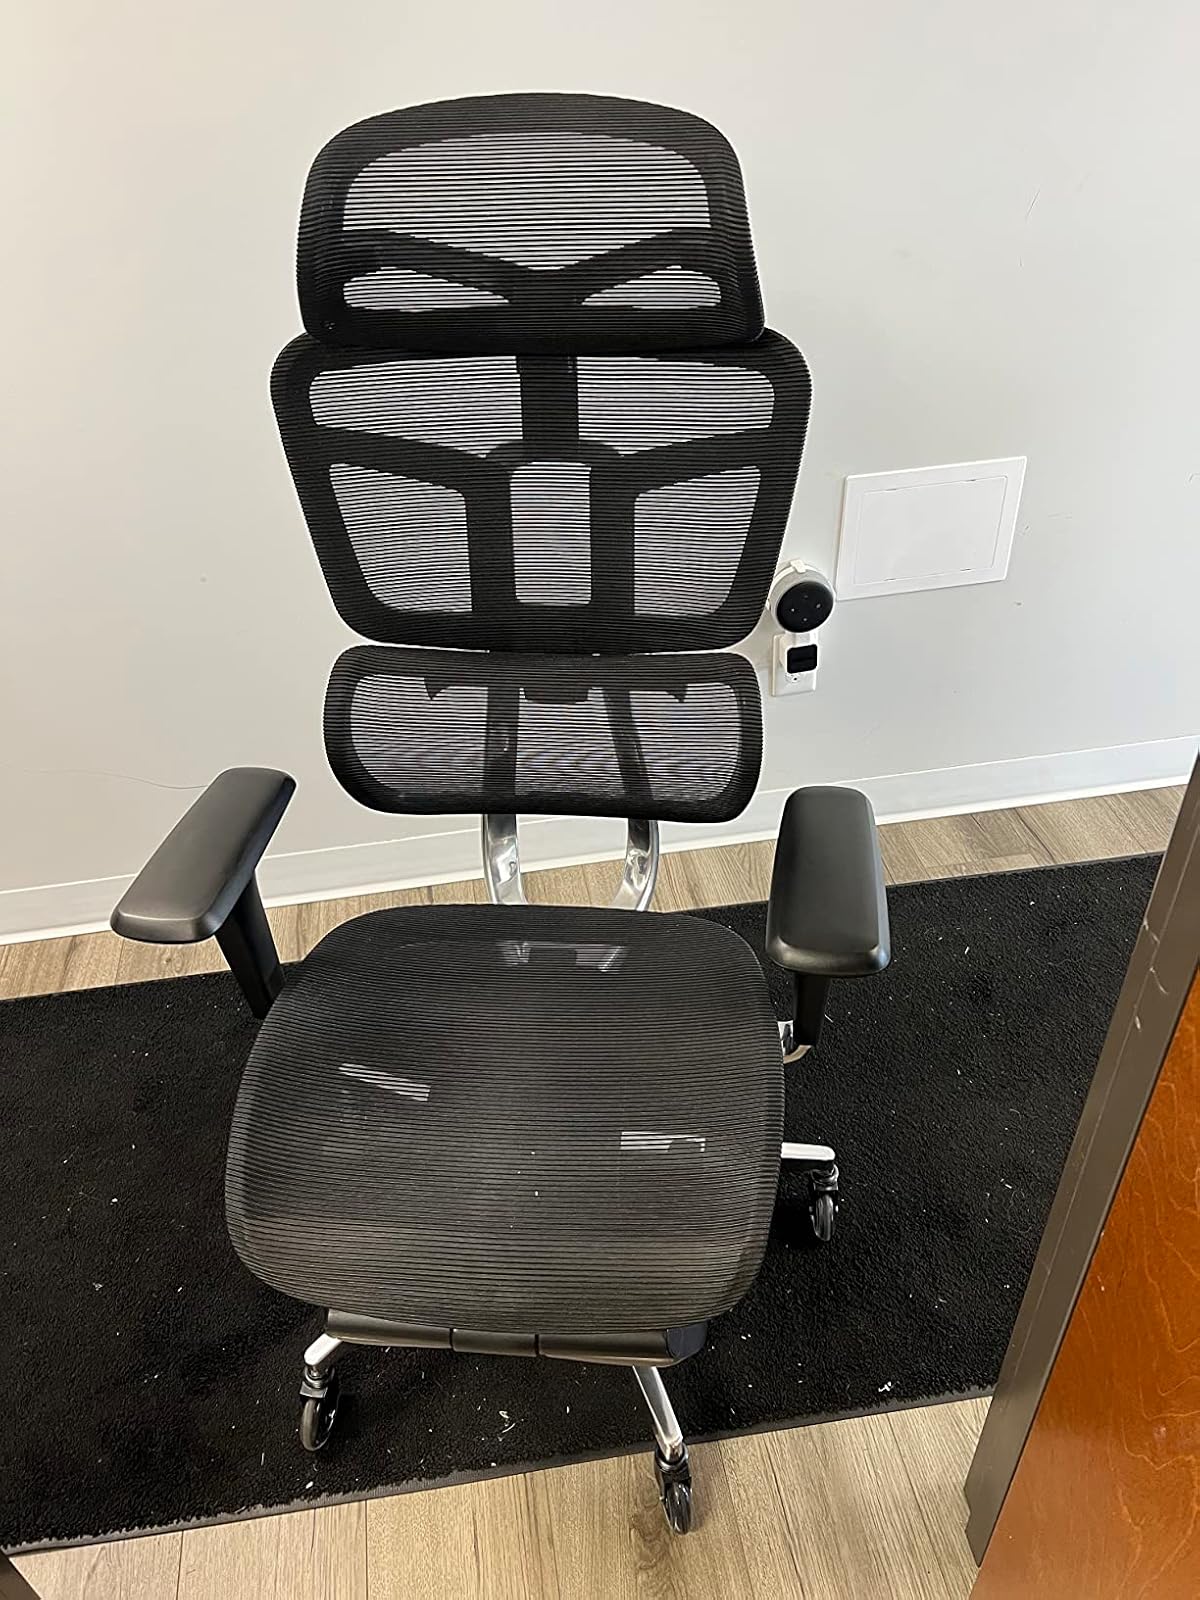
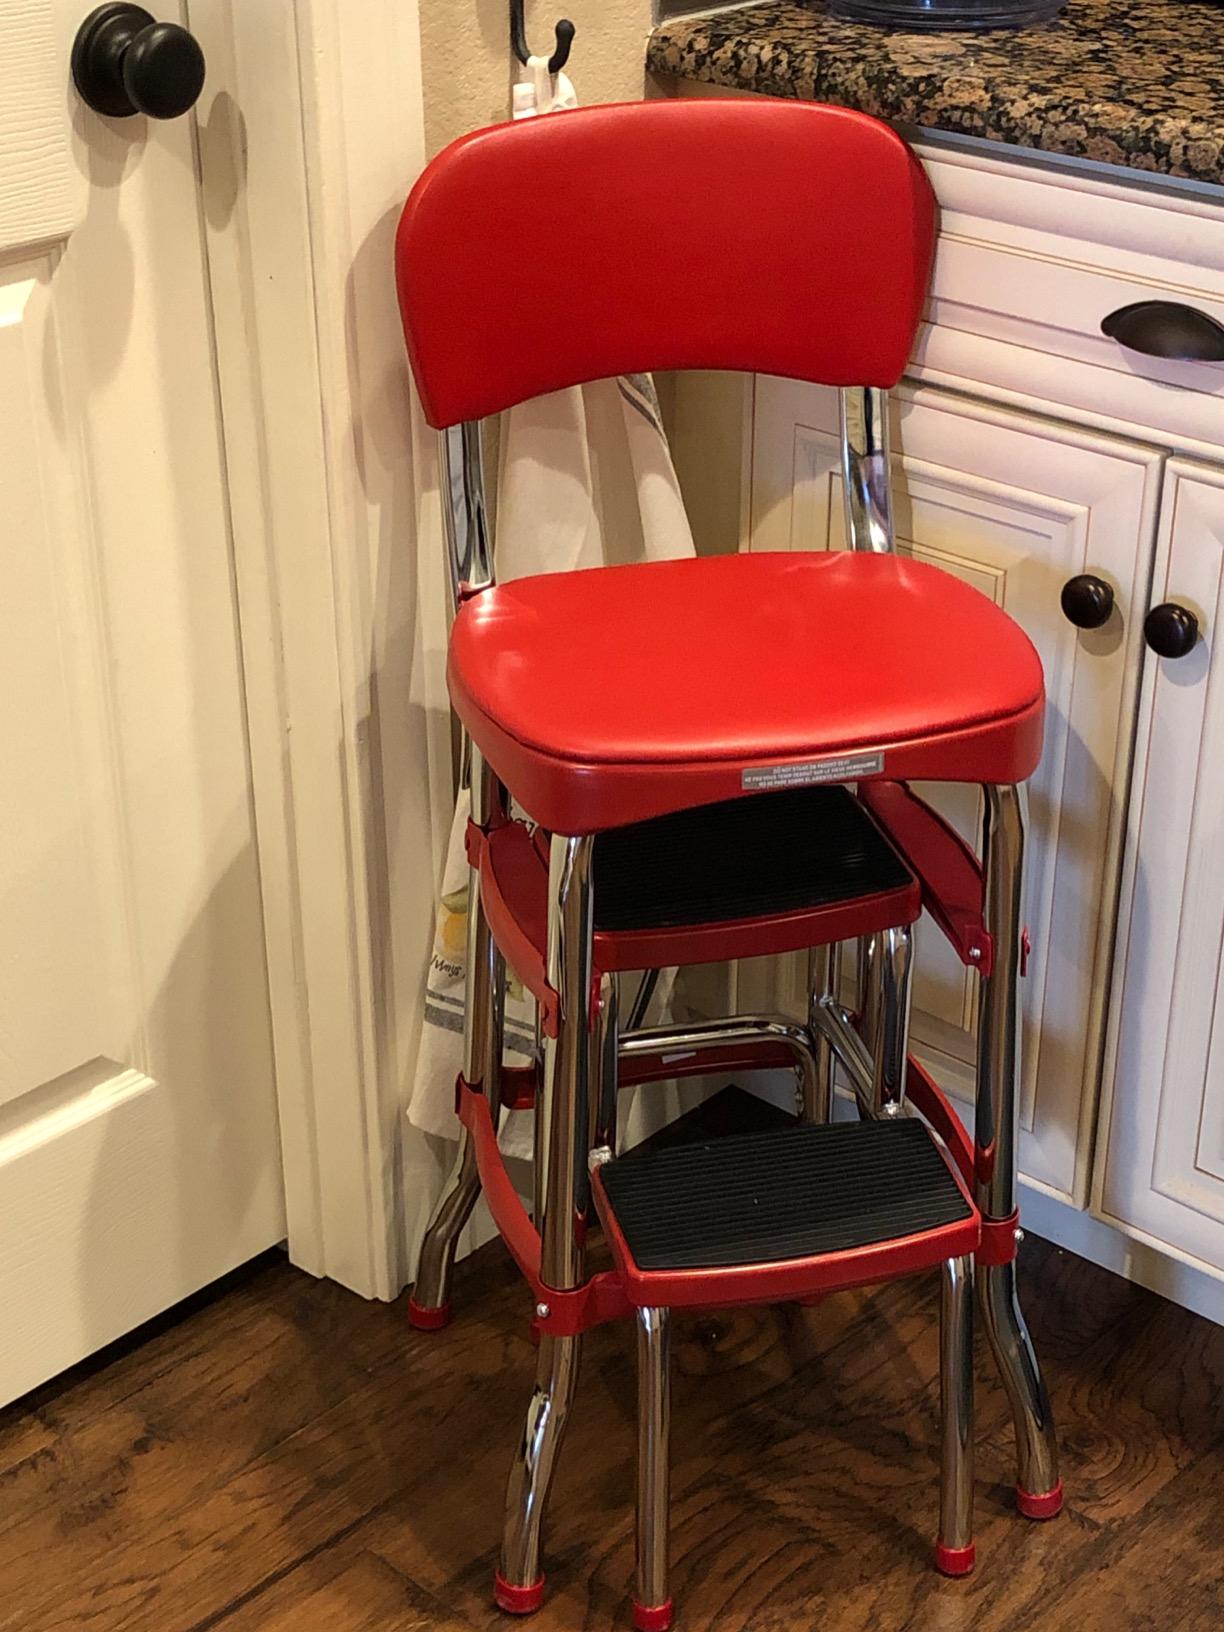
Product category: items_chair
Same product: no